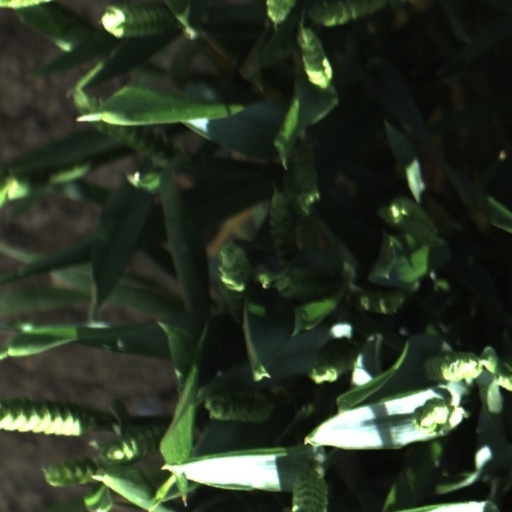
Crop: wheat